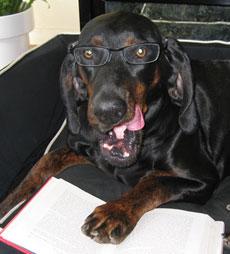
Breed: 225-n000062-black_and_tan_coonhound